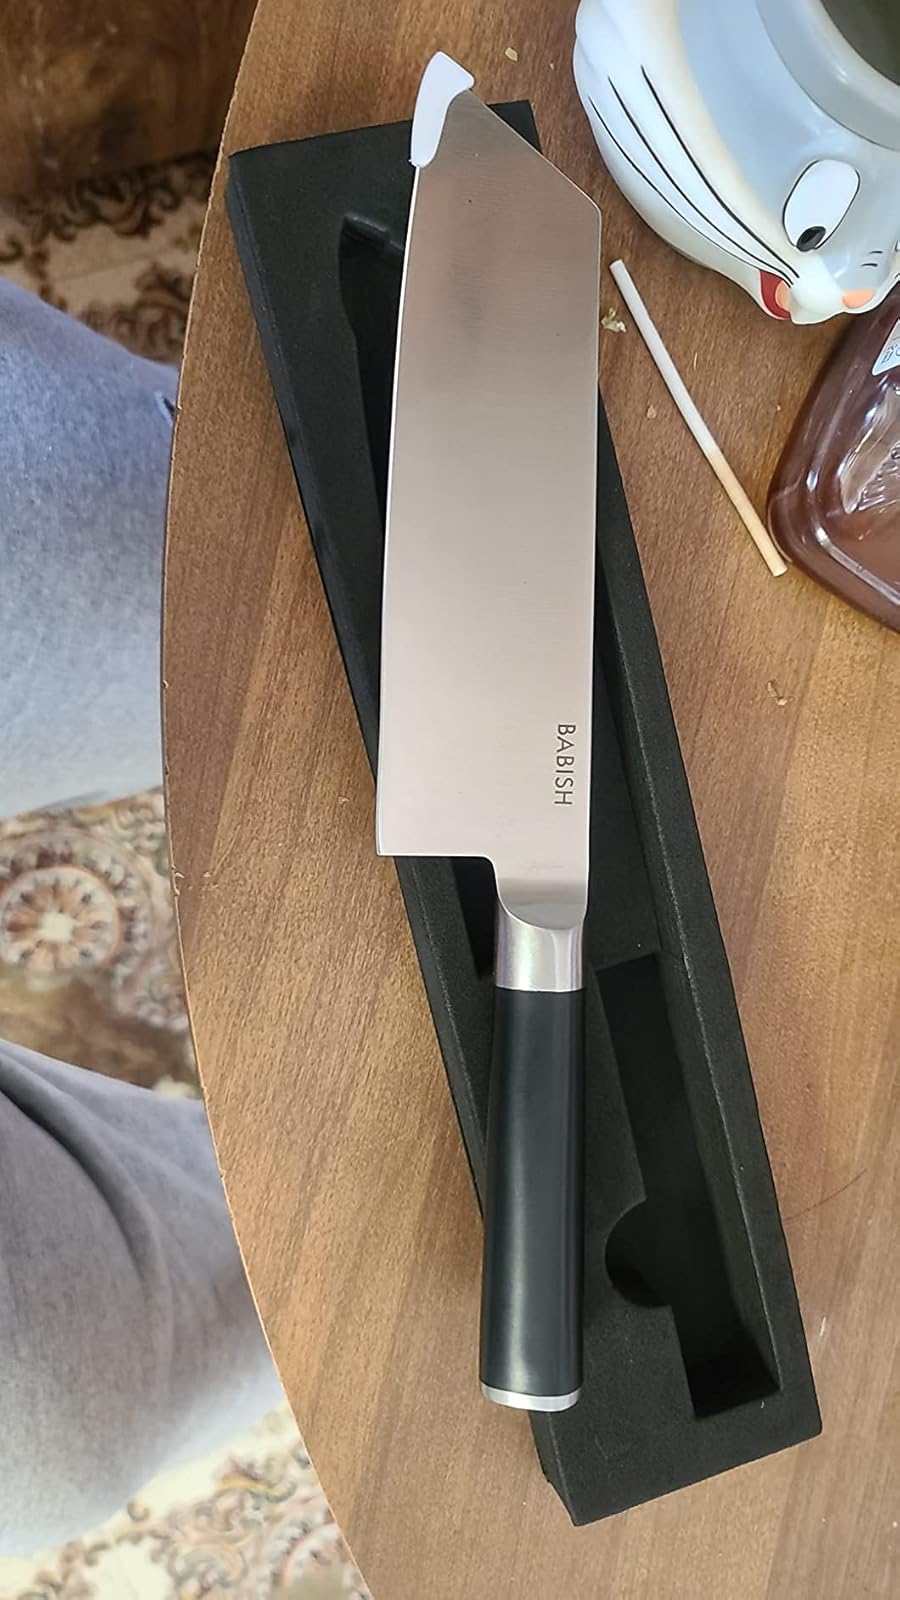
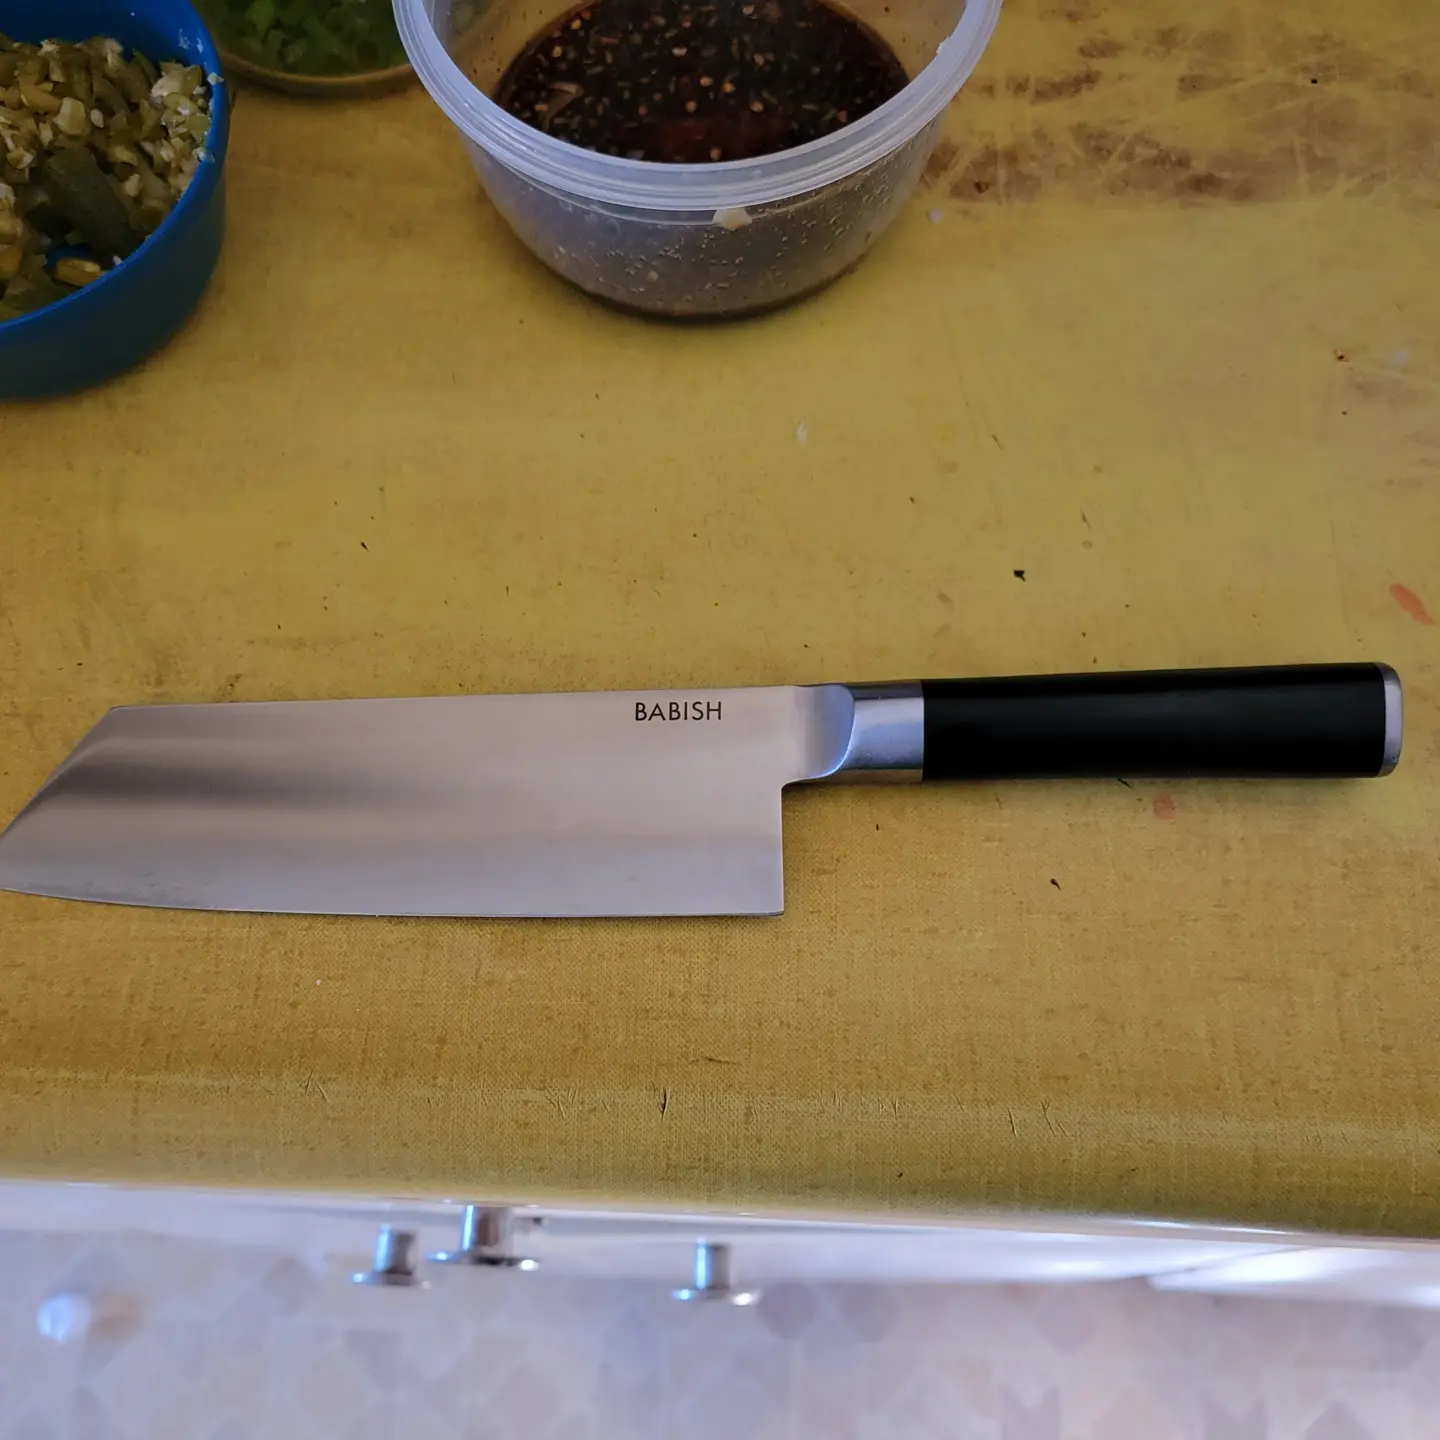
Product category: items_knife
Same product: yes